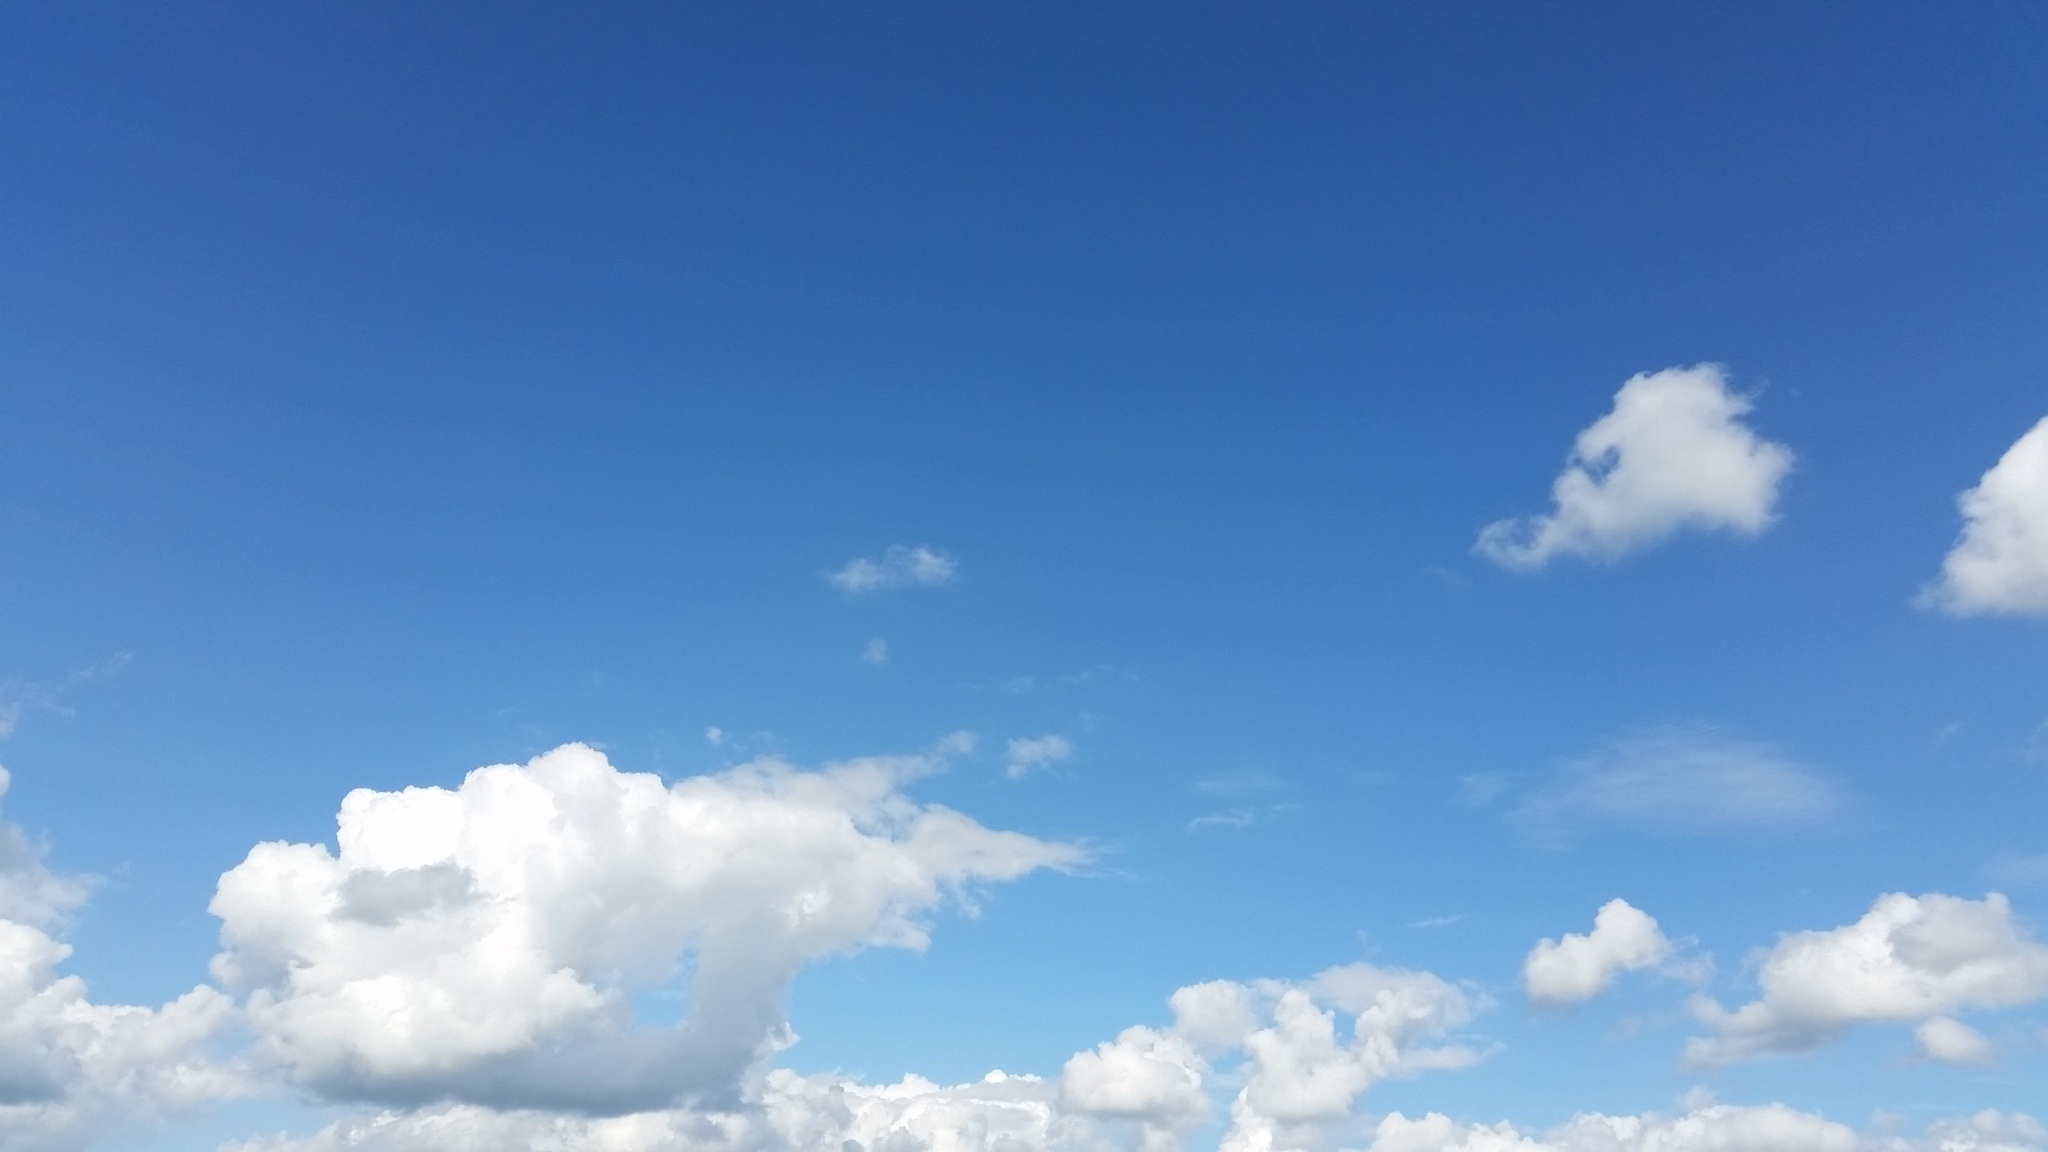
nature, horizon, cloud, sky, white, sunlight, atmosphere, summer, daytime, cumulus, blue, blue sky, clouds, section, meteorological phenomenon, atmosphere of earth